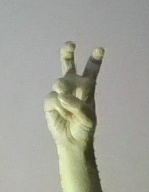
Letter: toot